Sean Wirtz

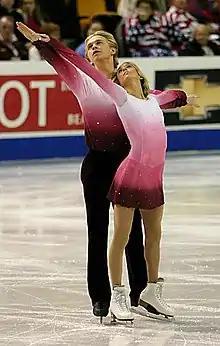
Putnam / Wirtz in 2004.

Sean Wirtz (also Sean Kelly and Sean Kelly-Wirtz; born October 31, 1979, in Marathon, Ontario) is a Canadian figure skater who competed in pair skating and single skating. He teamed up with Elizabeth Putnam in the summer of 2002. They are the 2006 Four Continents bronze medalists and two-time (2003, 2004) Canadian national bronze medalists. Wirtz announced his retirement from competitive skating on August 28, 2007.